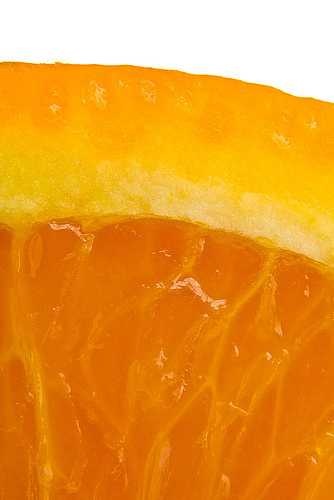
Label: Orange